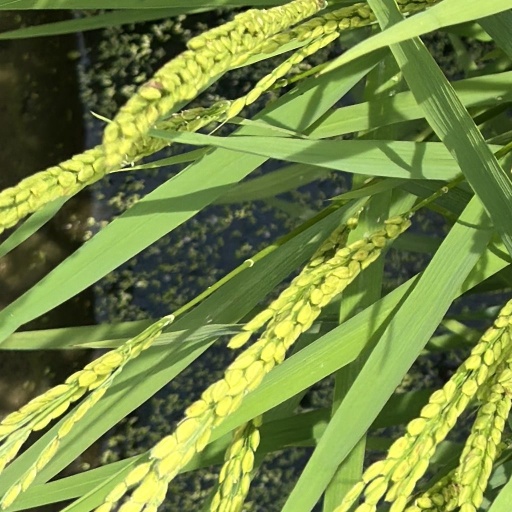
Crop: rice